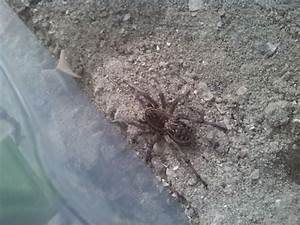
Label: ragno